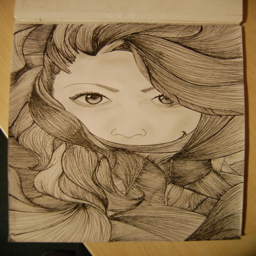
this is sketch from my first year of university .